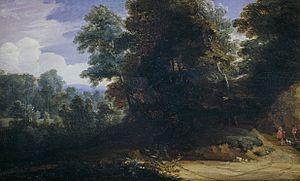
Lodewijk de Vadder est un peintre, graveur et dessinateur flamand baroque, spécialisé dans la peinture de paysages.